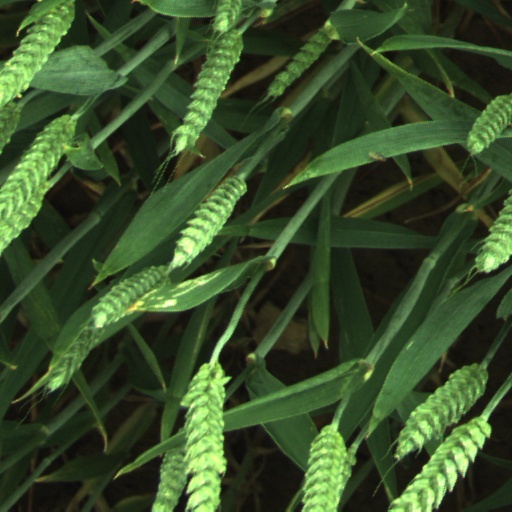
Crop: wheat